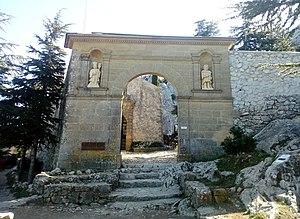
Prieuré de Sainte-Victoire en 2020.
Le prieuré Sainte-Victoire est situé sur la crête de la montagne Sainte-Victoire à 900 m d'altitude dans un vallon en pente délimité par des falaises et terminé par un aven proche de la Croix de Provence, sur la commune de Vauvenargues. C'est un ensemble de constructions datées de la seconde moitié du XVIIᵉ siècle. Il comprend, notamment, le porche d'entrée, la chapelle Notre-Dame-de-Victoire, le bâtiment des moines, une esplanade, une citerne, divers vestiges dont les ruines de la chapelle Sainte-Victoire dans la partie de l'aven qui n'a pas été comblée. Un spectaculaire créneau, appelé la Brèche-des-Moines, a été creusé à la même époque dans la paroi sud de la falaise pour éclairer l'ensemble et ménager un belvédère.